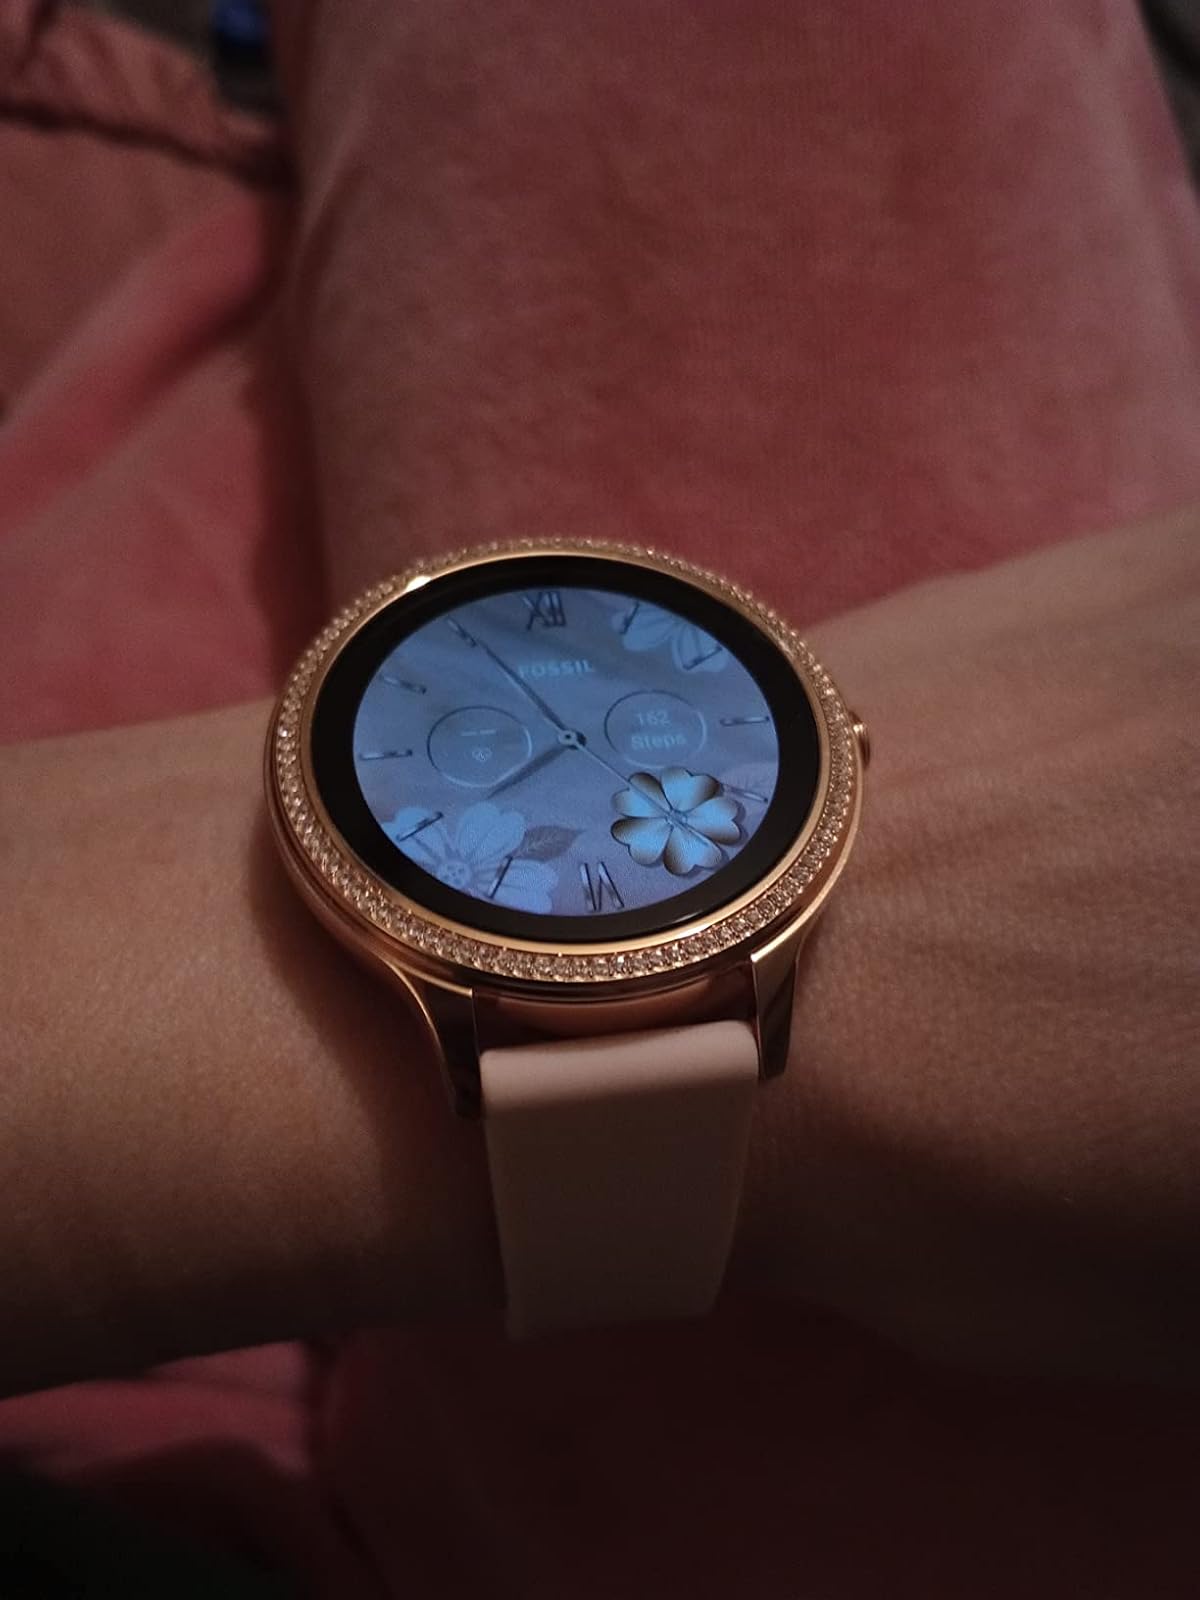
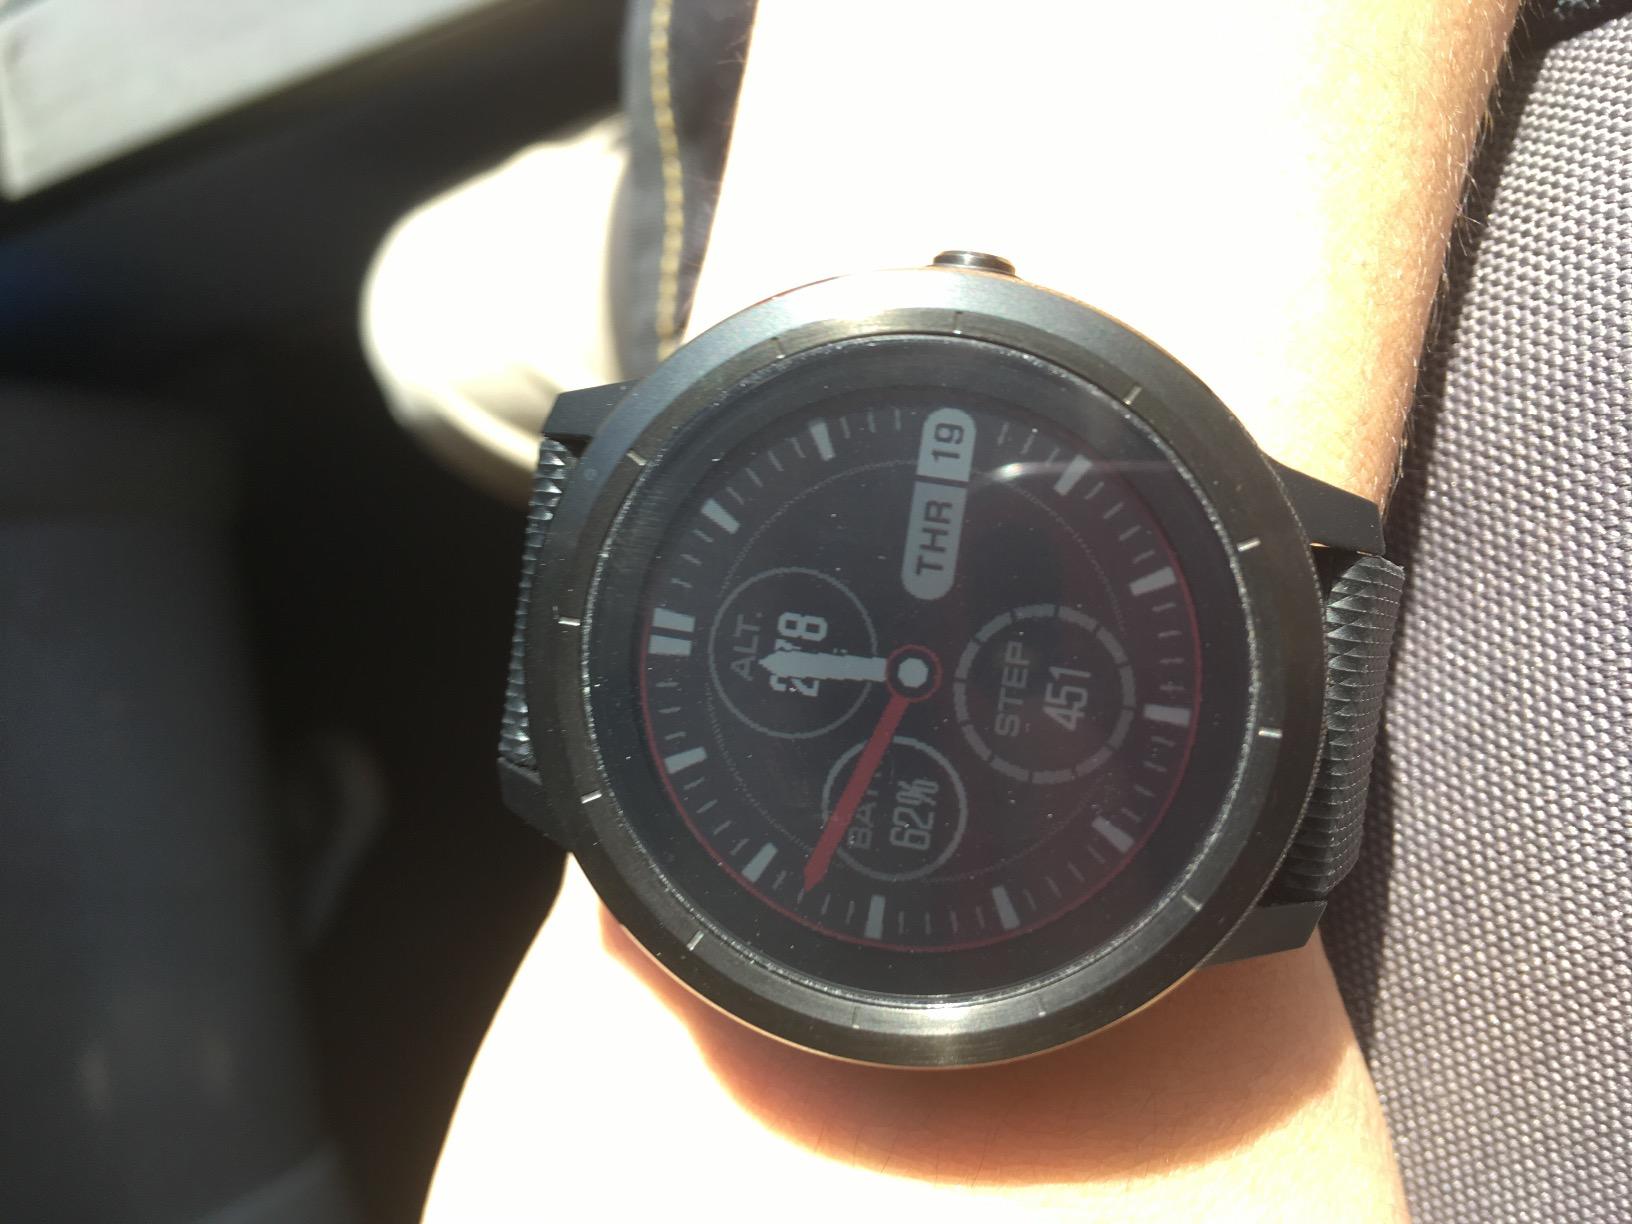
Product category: smartwatch
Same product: no